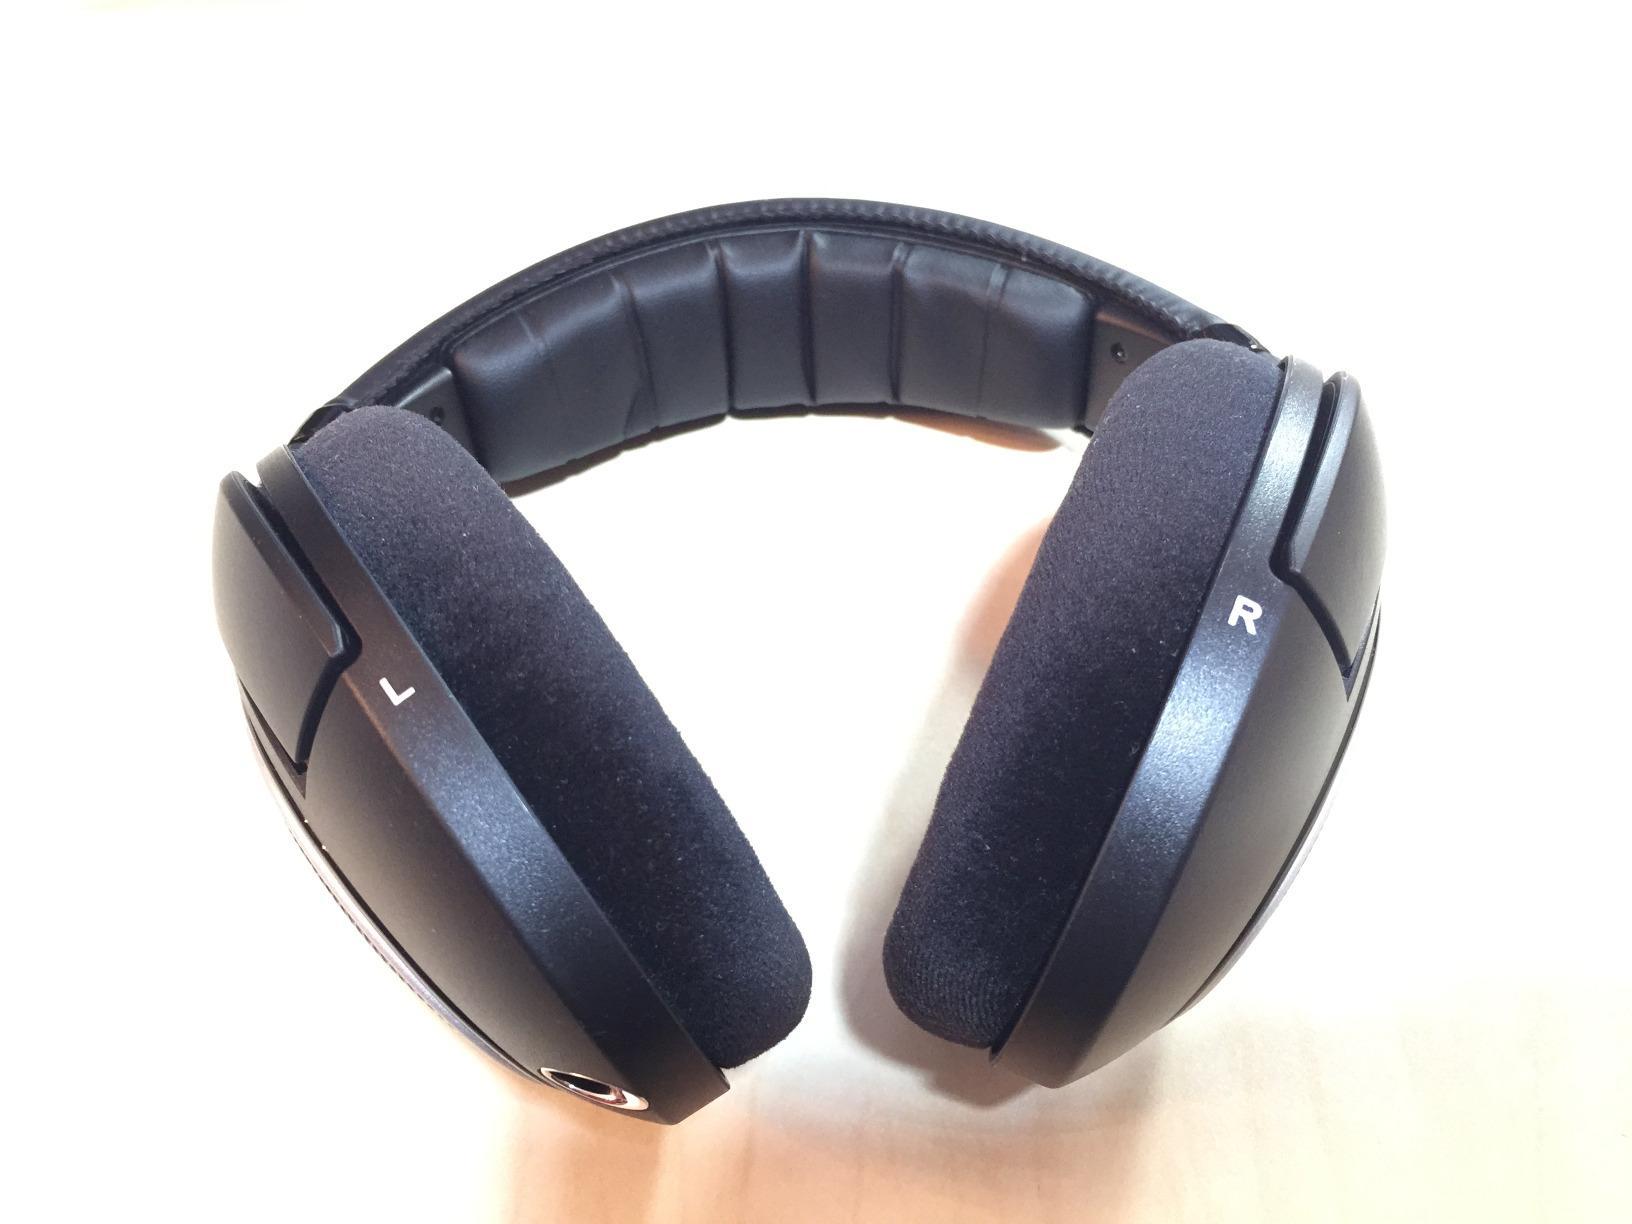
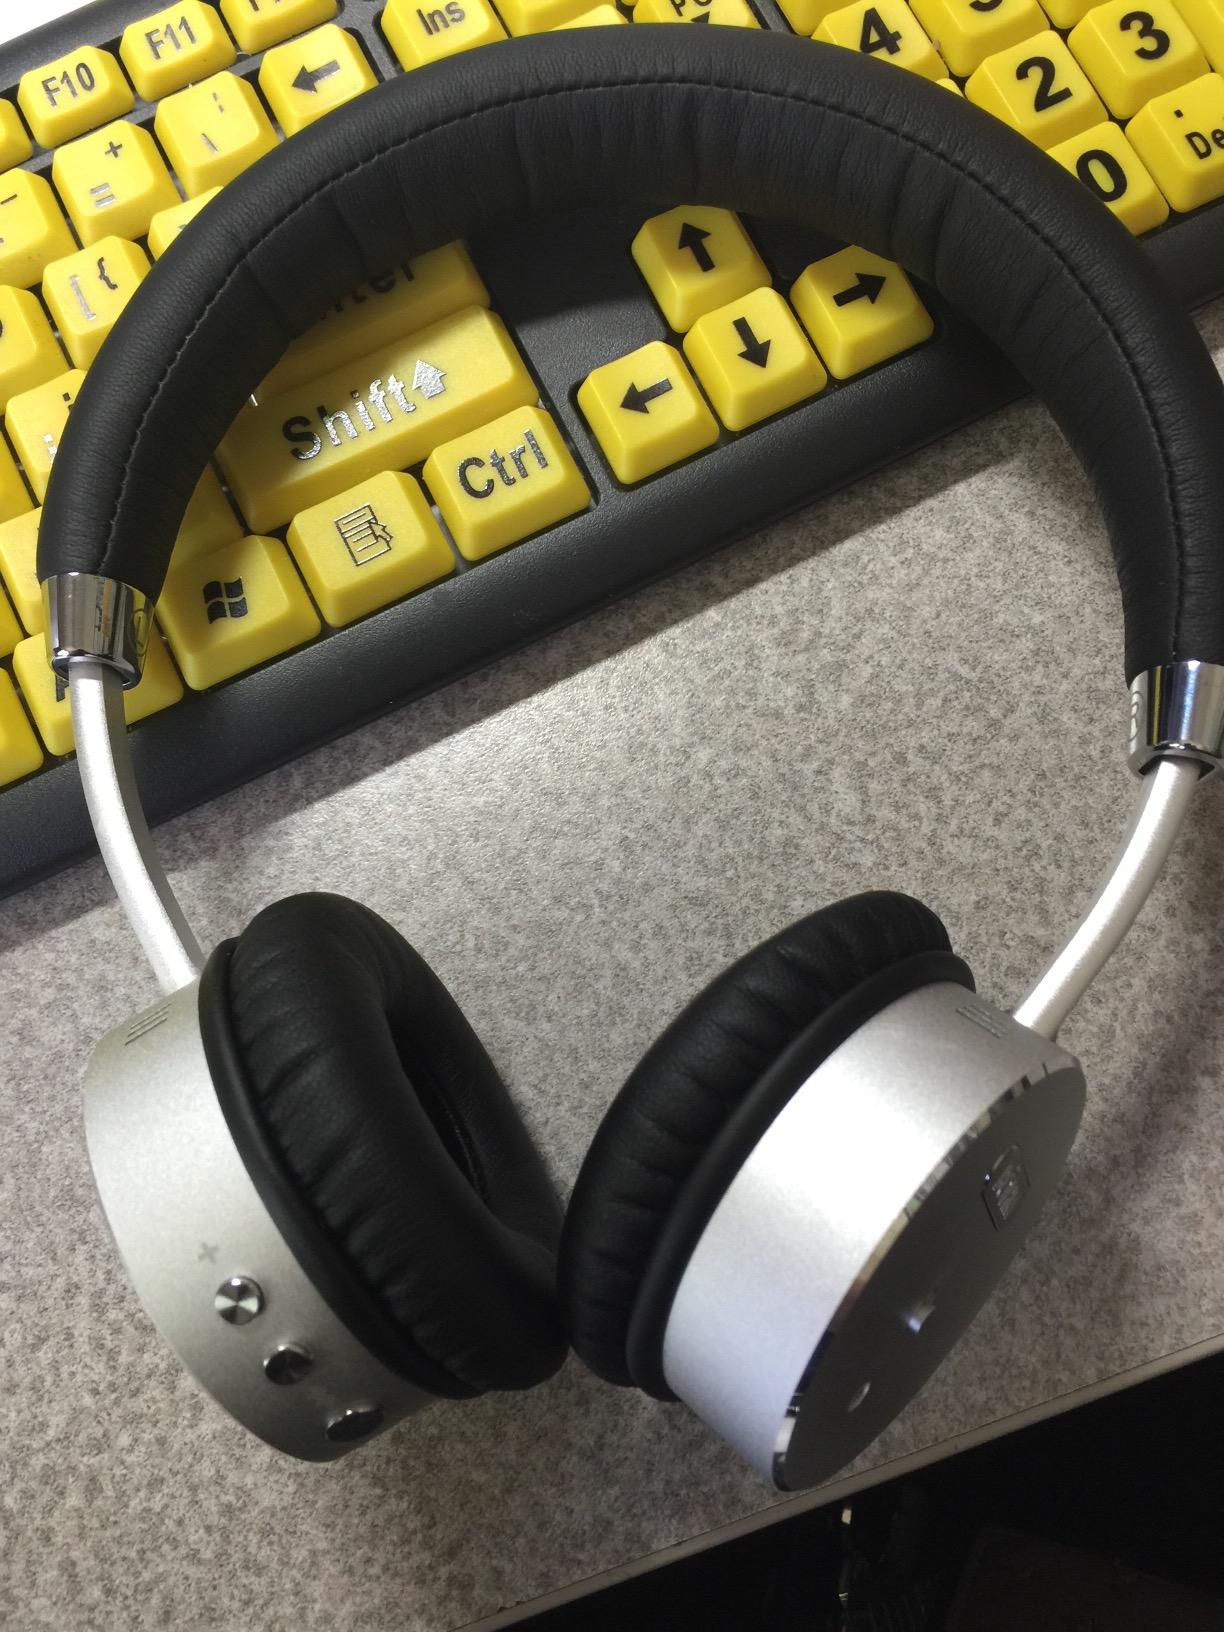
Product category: headphones
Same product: no